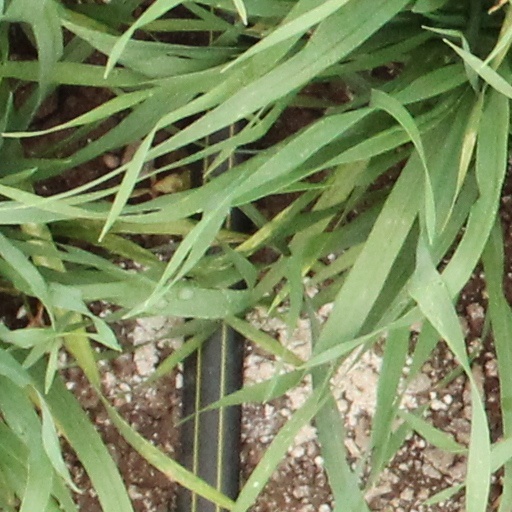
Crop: wheat